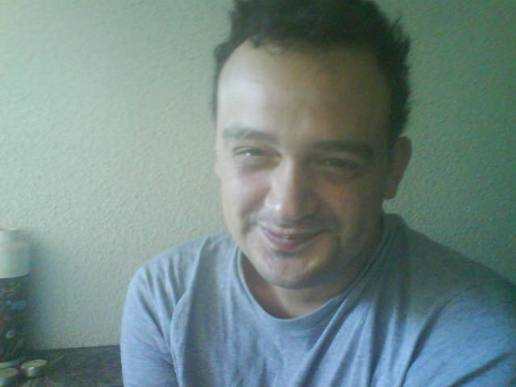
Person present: Yes